Rostec

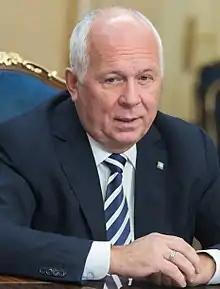

The supervisory board, the management board, and the General Director are all appointed by the President of Russia.